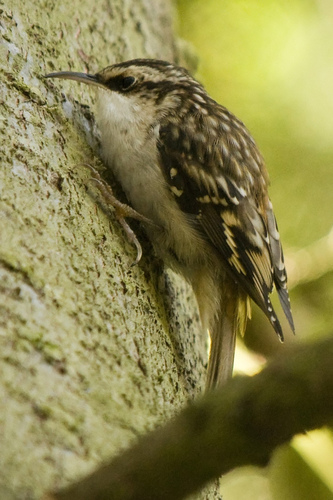
the bird has a white belly with speckled brown body and a longer bill.
the bird has a white breast and belly with brown and white speckled body.
this small brown and white bird has no neck and a tiny black beak.
this tiny bird has a long, skinny beak and white spots along its brown secondaries and back.
small bird with rounded body, long straight tail, small and slim curved bill, pink legs, streaked brown back and a brown eyestripe.
this bird is brown with white and has a very short beak.
a bird with a black bill, brown eyering and white breast.
this bird is brown with white and has a very short beak.
this bird is brown with white and has a very short beak.
the bird has a grey throat, breast, and belly, with brown and white speckled wings.
Species: Brown Creeper